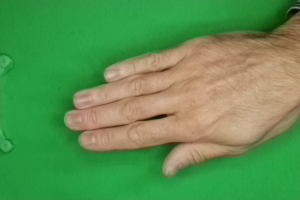
Label: paper